Winston Peters

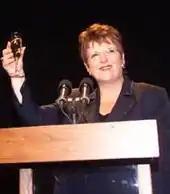
Peters had a strained relationship with Prime Minister Jenny Shipley ("pictured"), who sacked him from Cabinet.

As Minister of Māori Affairs, Peters co-authored the "Ka Awatea" report in 1992 which advocated merging the Ministry of Māori Affairs and the Iwi Transition Agency into the present Te Puni Kōkiri (Ministry for Māori Development).